You Are the Only One (TV series)

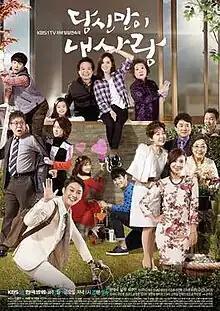
Promotional poster

You Are the Only One is a 2014 South Korean daily drama starring Han Chae-ah, Sung Hyuk and Ji Joo-yeon. It airs on KBS1 on Mondays to Fridays at 20:25 for 120 episodes beginning November 24, 2014, and ended May 22, 2015.